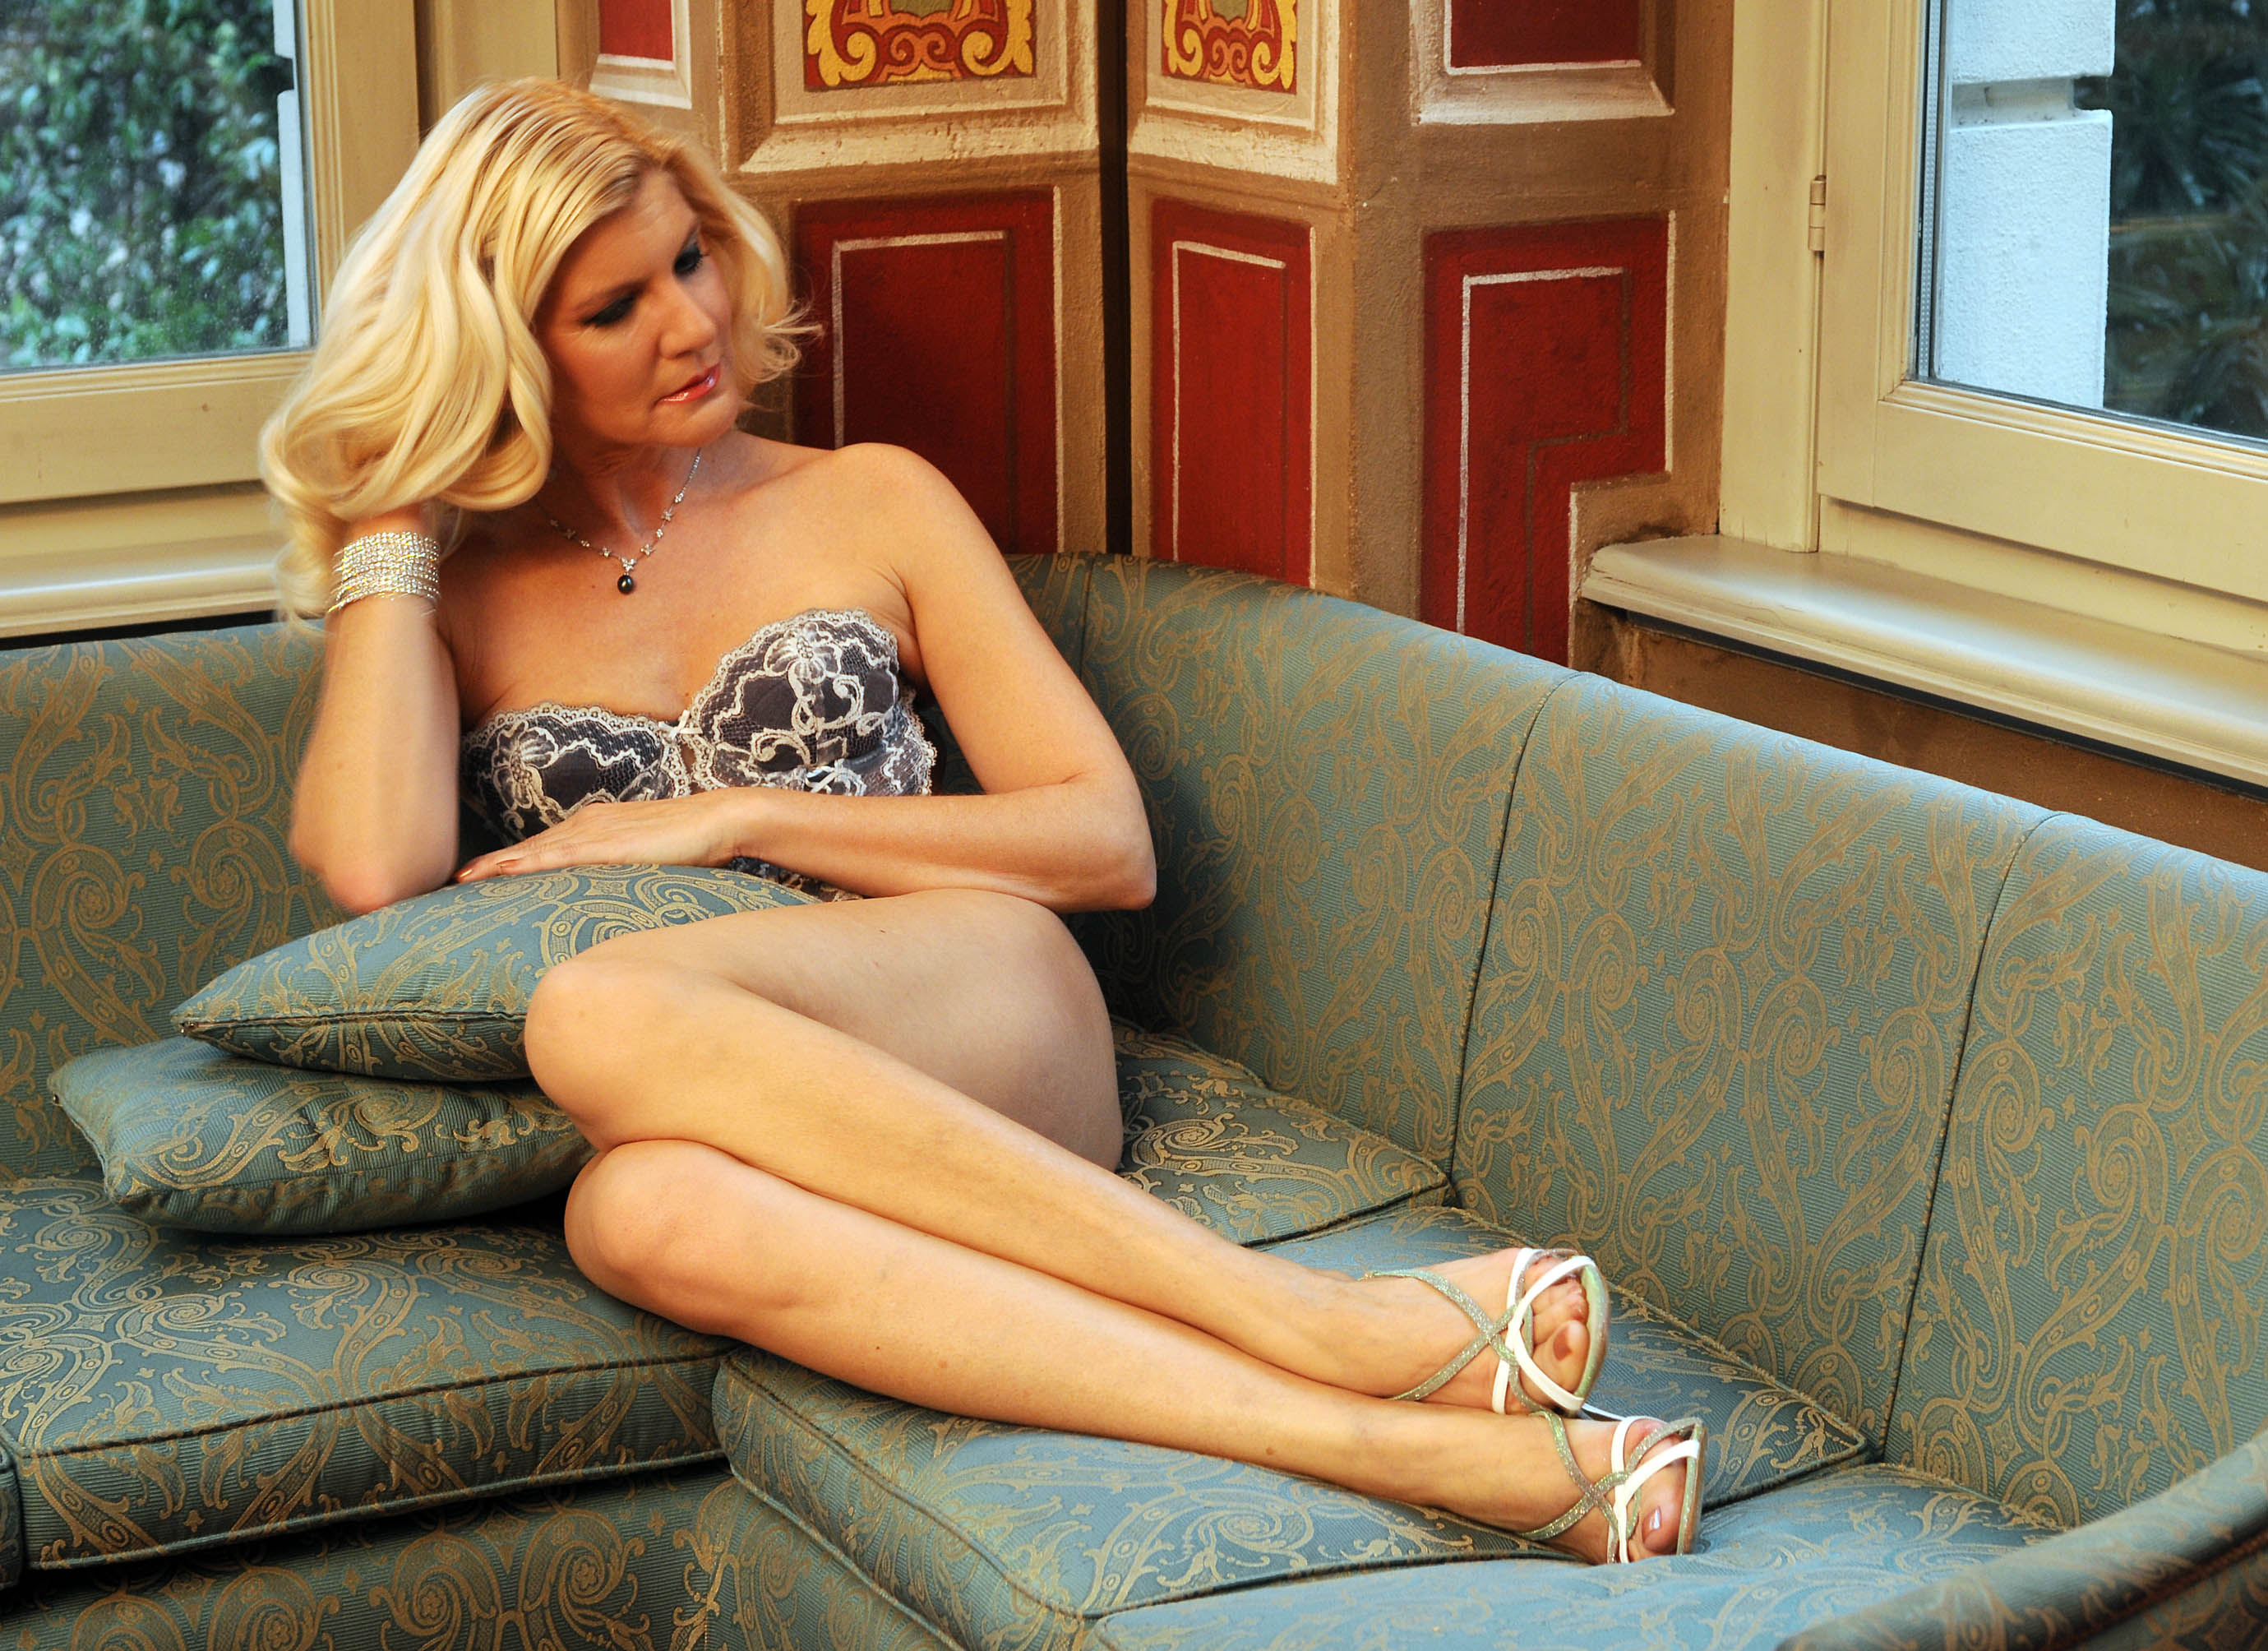
model, nude, fingering, sexy, woman, hair, joint, shoulder, window, leg, comfort, human body, thigh, knee, waist, couch, picture frame, long hair, human leg, leisure, electric blue, studio couch, brown hair, blond, sitting, wood, fashion design, jewellery, surfer hair, necklace, room, foot, denim, eyewear, flooring, photo shoot, abdomen